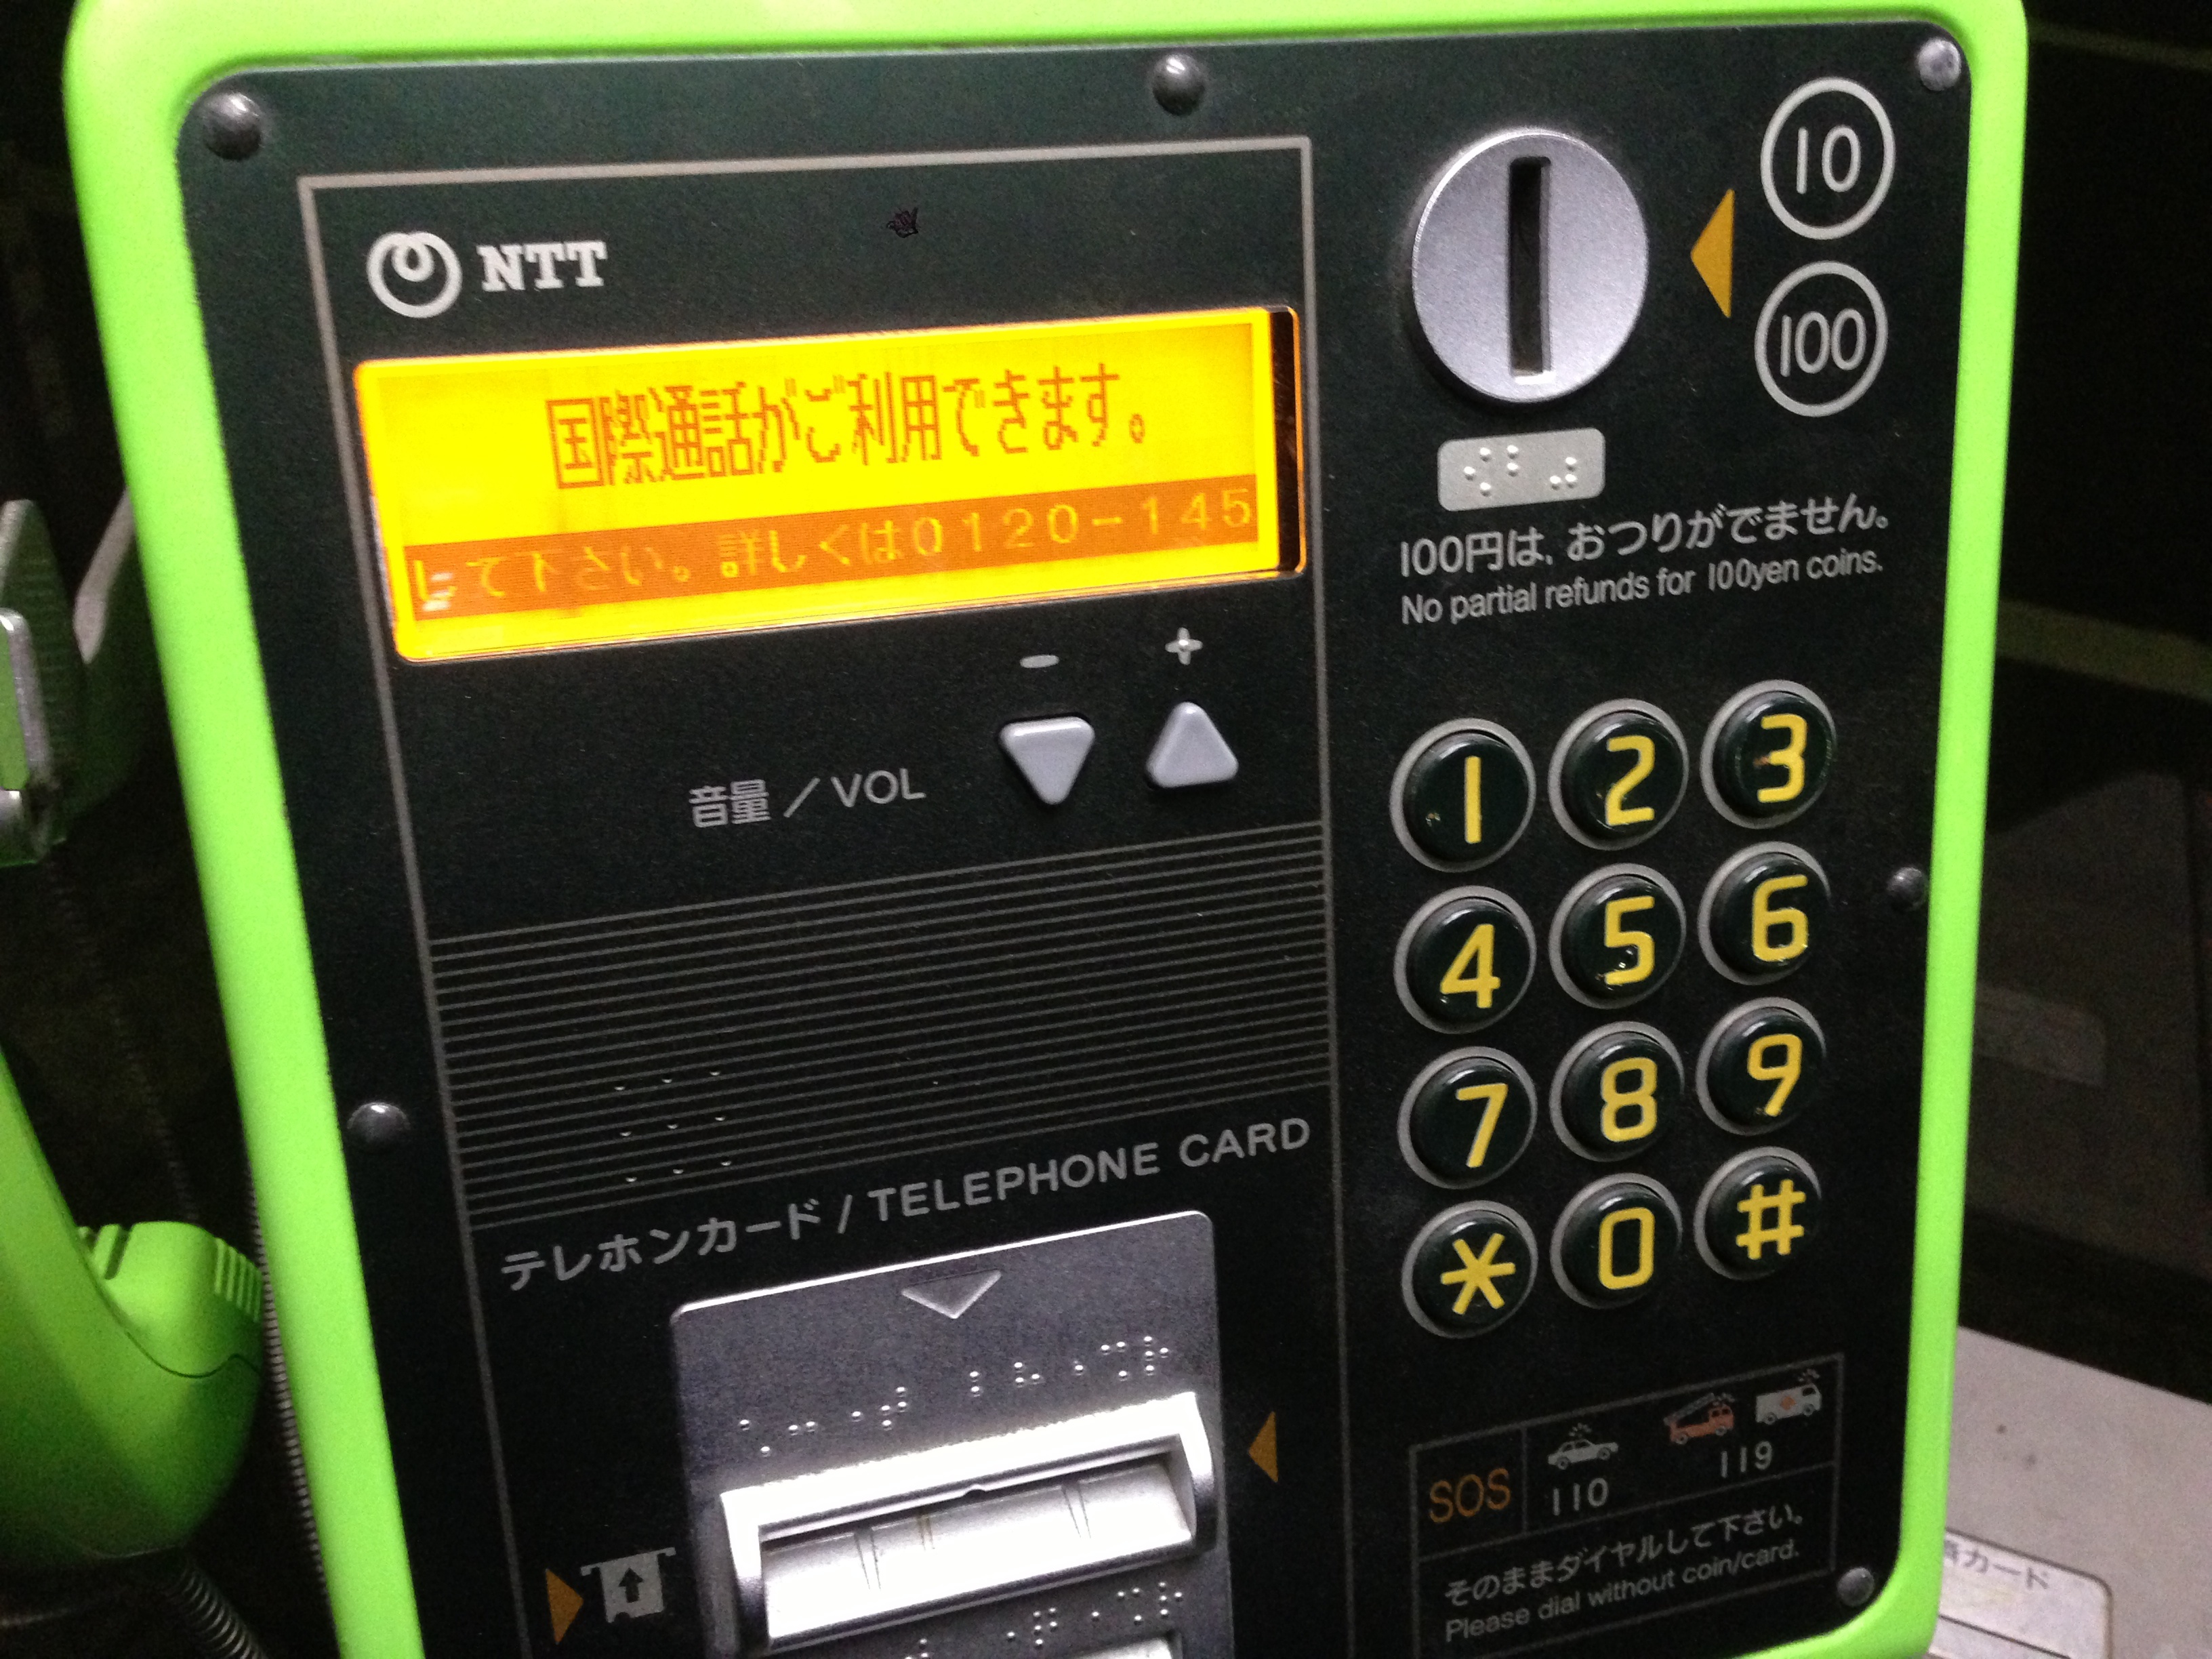
technology, telephone, electronics, multimedia, electronic instrument, communication device